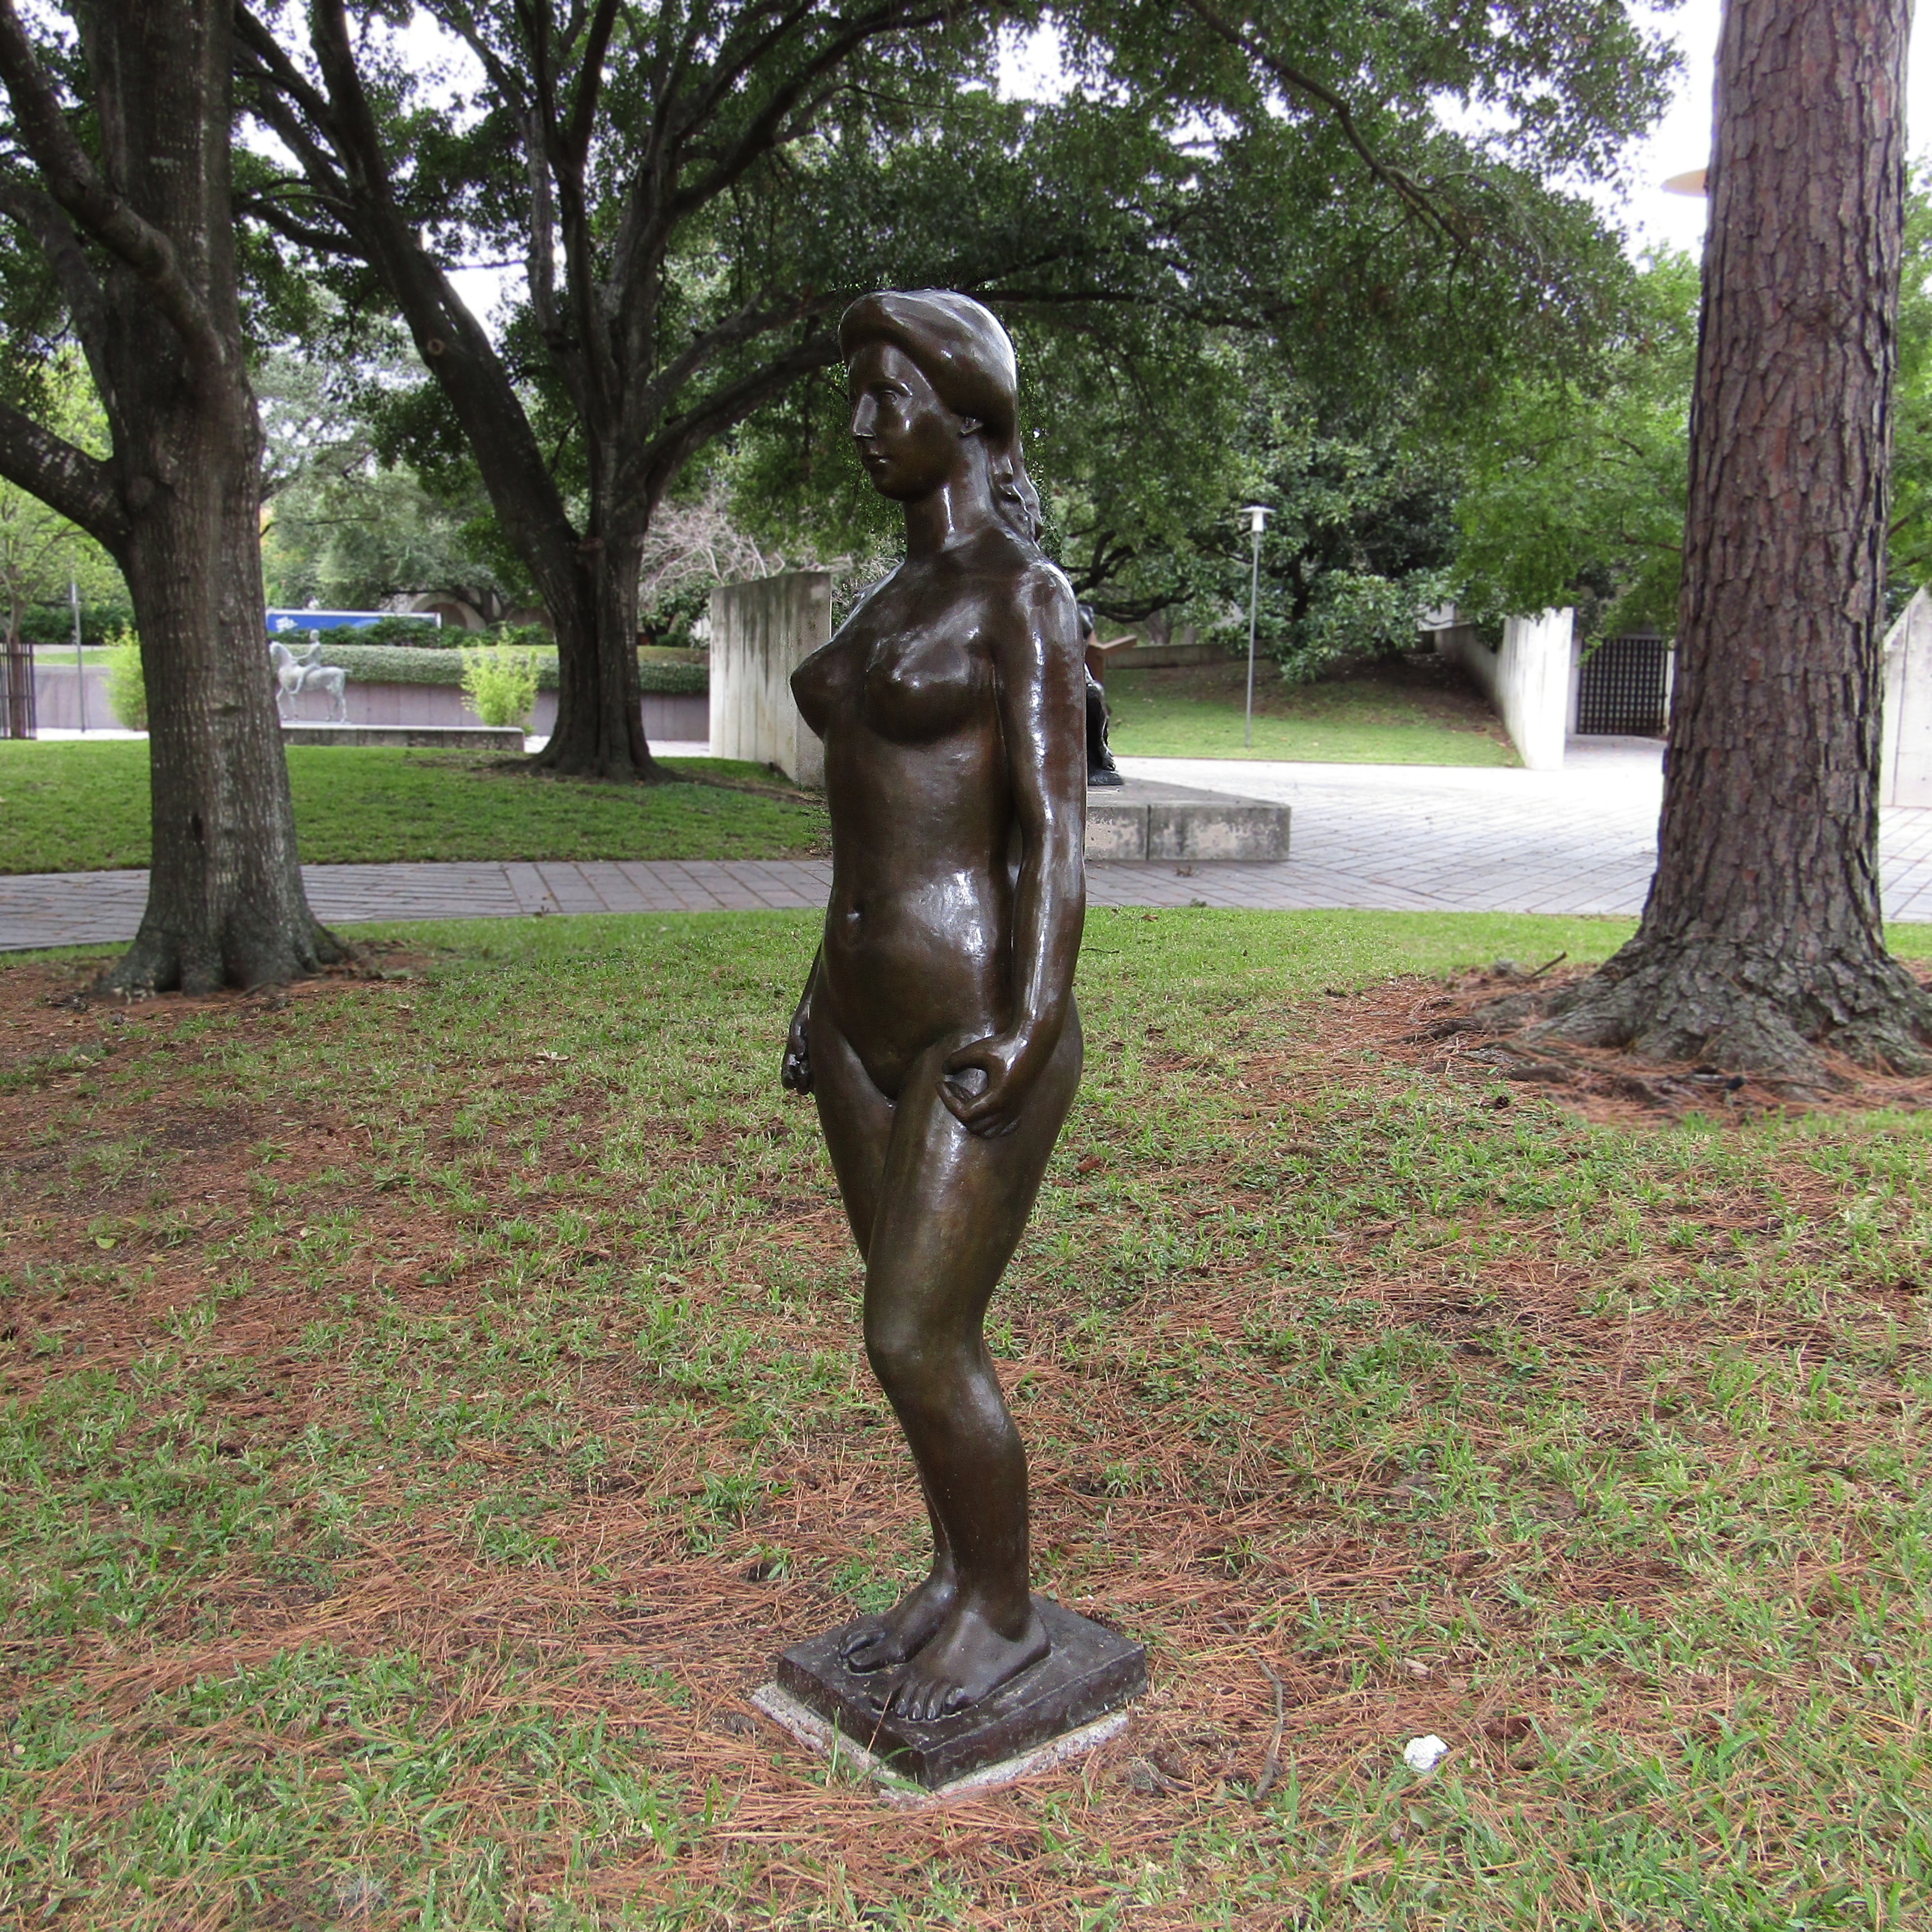
city, monument, statue, garden, tourism, pine tree, sculpture, art, houston, houston texas